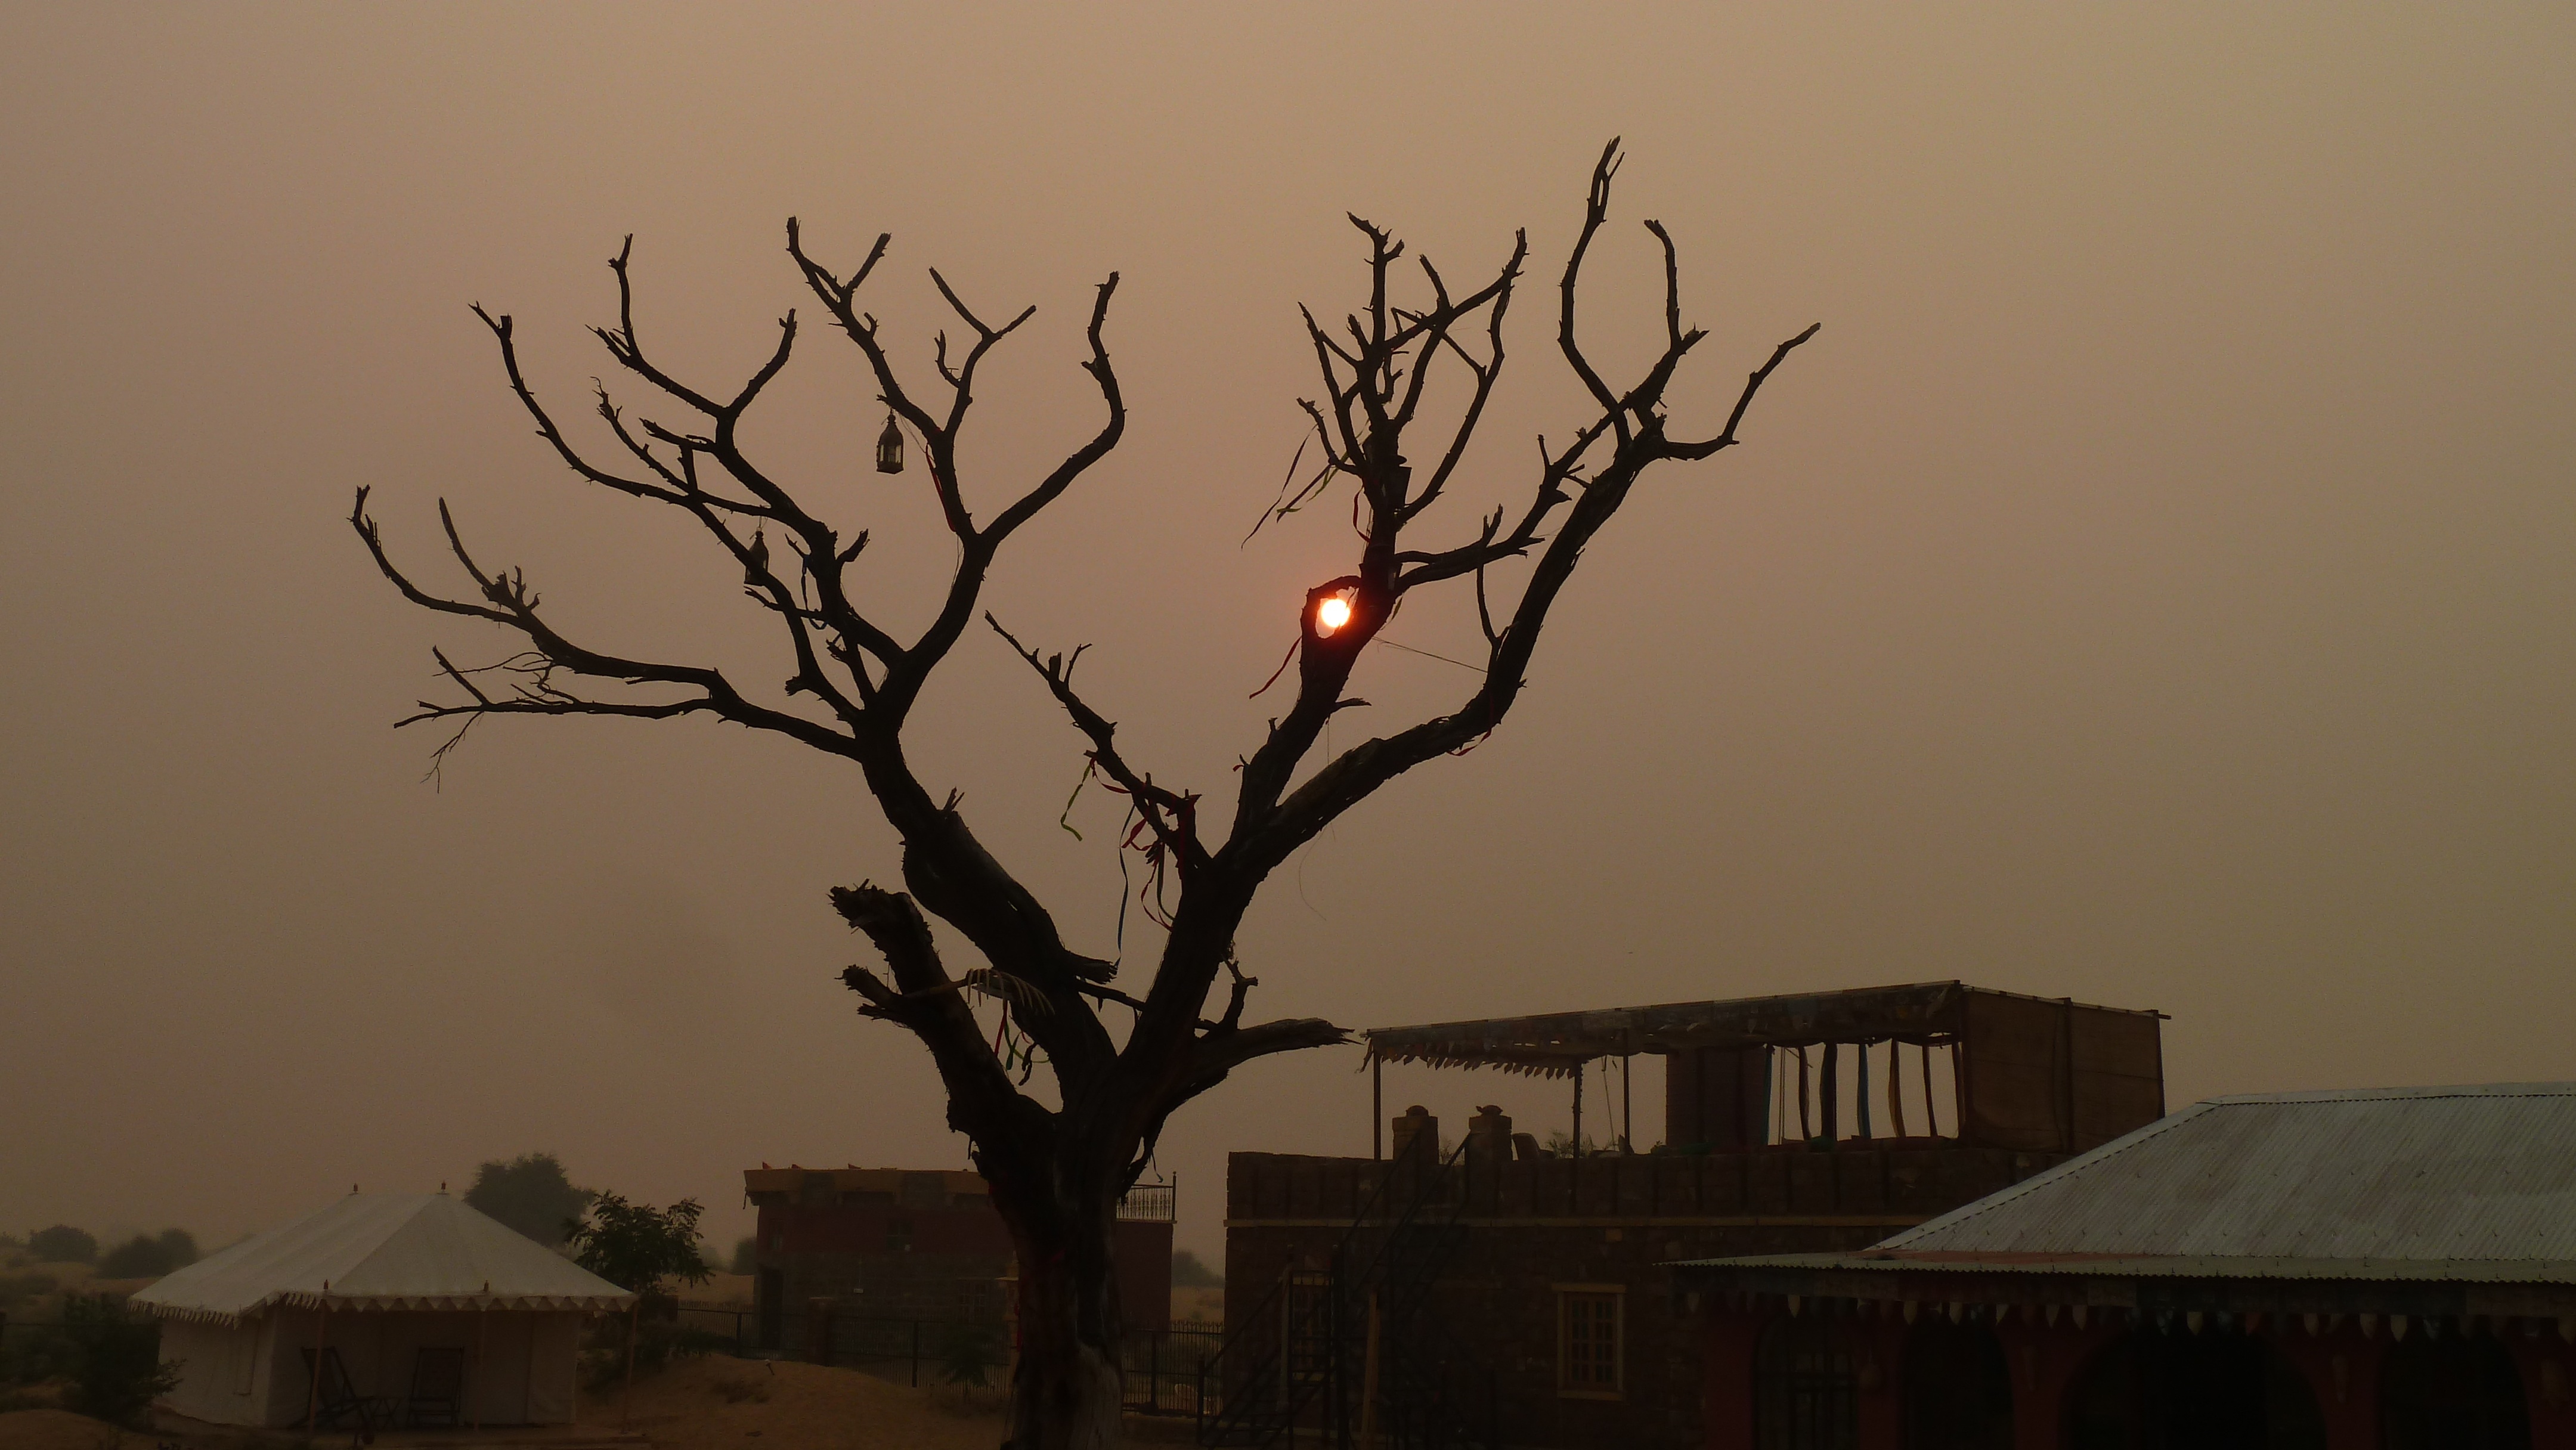
tree, branch, silhouette, plant, sunrise, sunset, morning, desert, dawn, dusk, evening, scenic, camp, rajasthan, atmospheric phenomenon, woody plant